Capriccio (art)

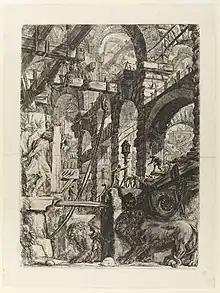
Giovanni Battista Piranesi, "Le Carceri d'Invenzione", 2nd edition, 1761, #5 "The Lion Bas-Reliefs"

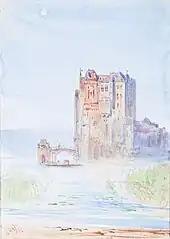
"Castle by a lake" (1846), an ink and watercolour capriccio by Otto Reinhold Jacobi

In the 17th century, Filippo Baldinucci defined the capriccio as a dreamlike interpretation of the subject of a work that comes from a free imagination. Capriccio works often surround architecture that has been changed with pieces of a view that has taken artistic liberty into account. Capriccio often takes existing structures and places them into re-imagined settings and characteristics. The paintings can be anything from re-imagining a building in the future as ruins, to placing a structure in a completely different setting than that in which it exists in reality. The subjects of capriccio paintings cannot be taken as an accurate depiction due to the fantastical nature of the genre.